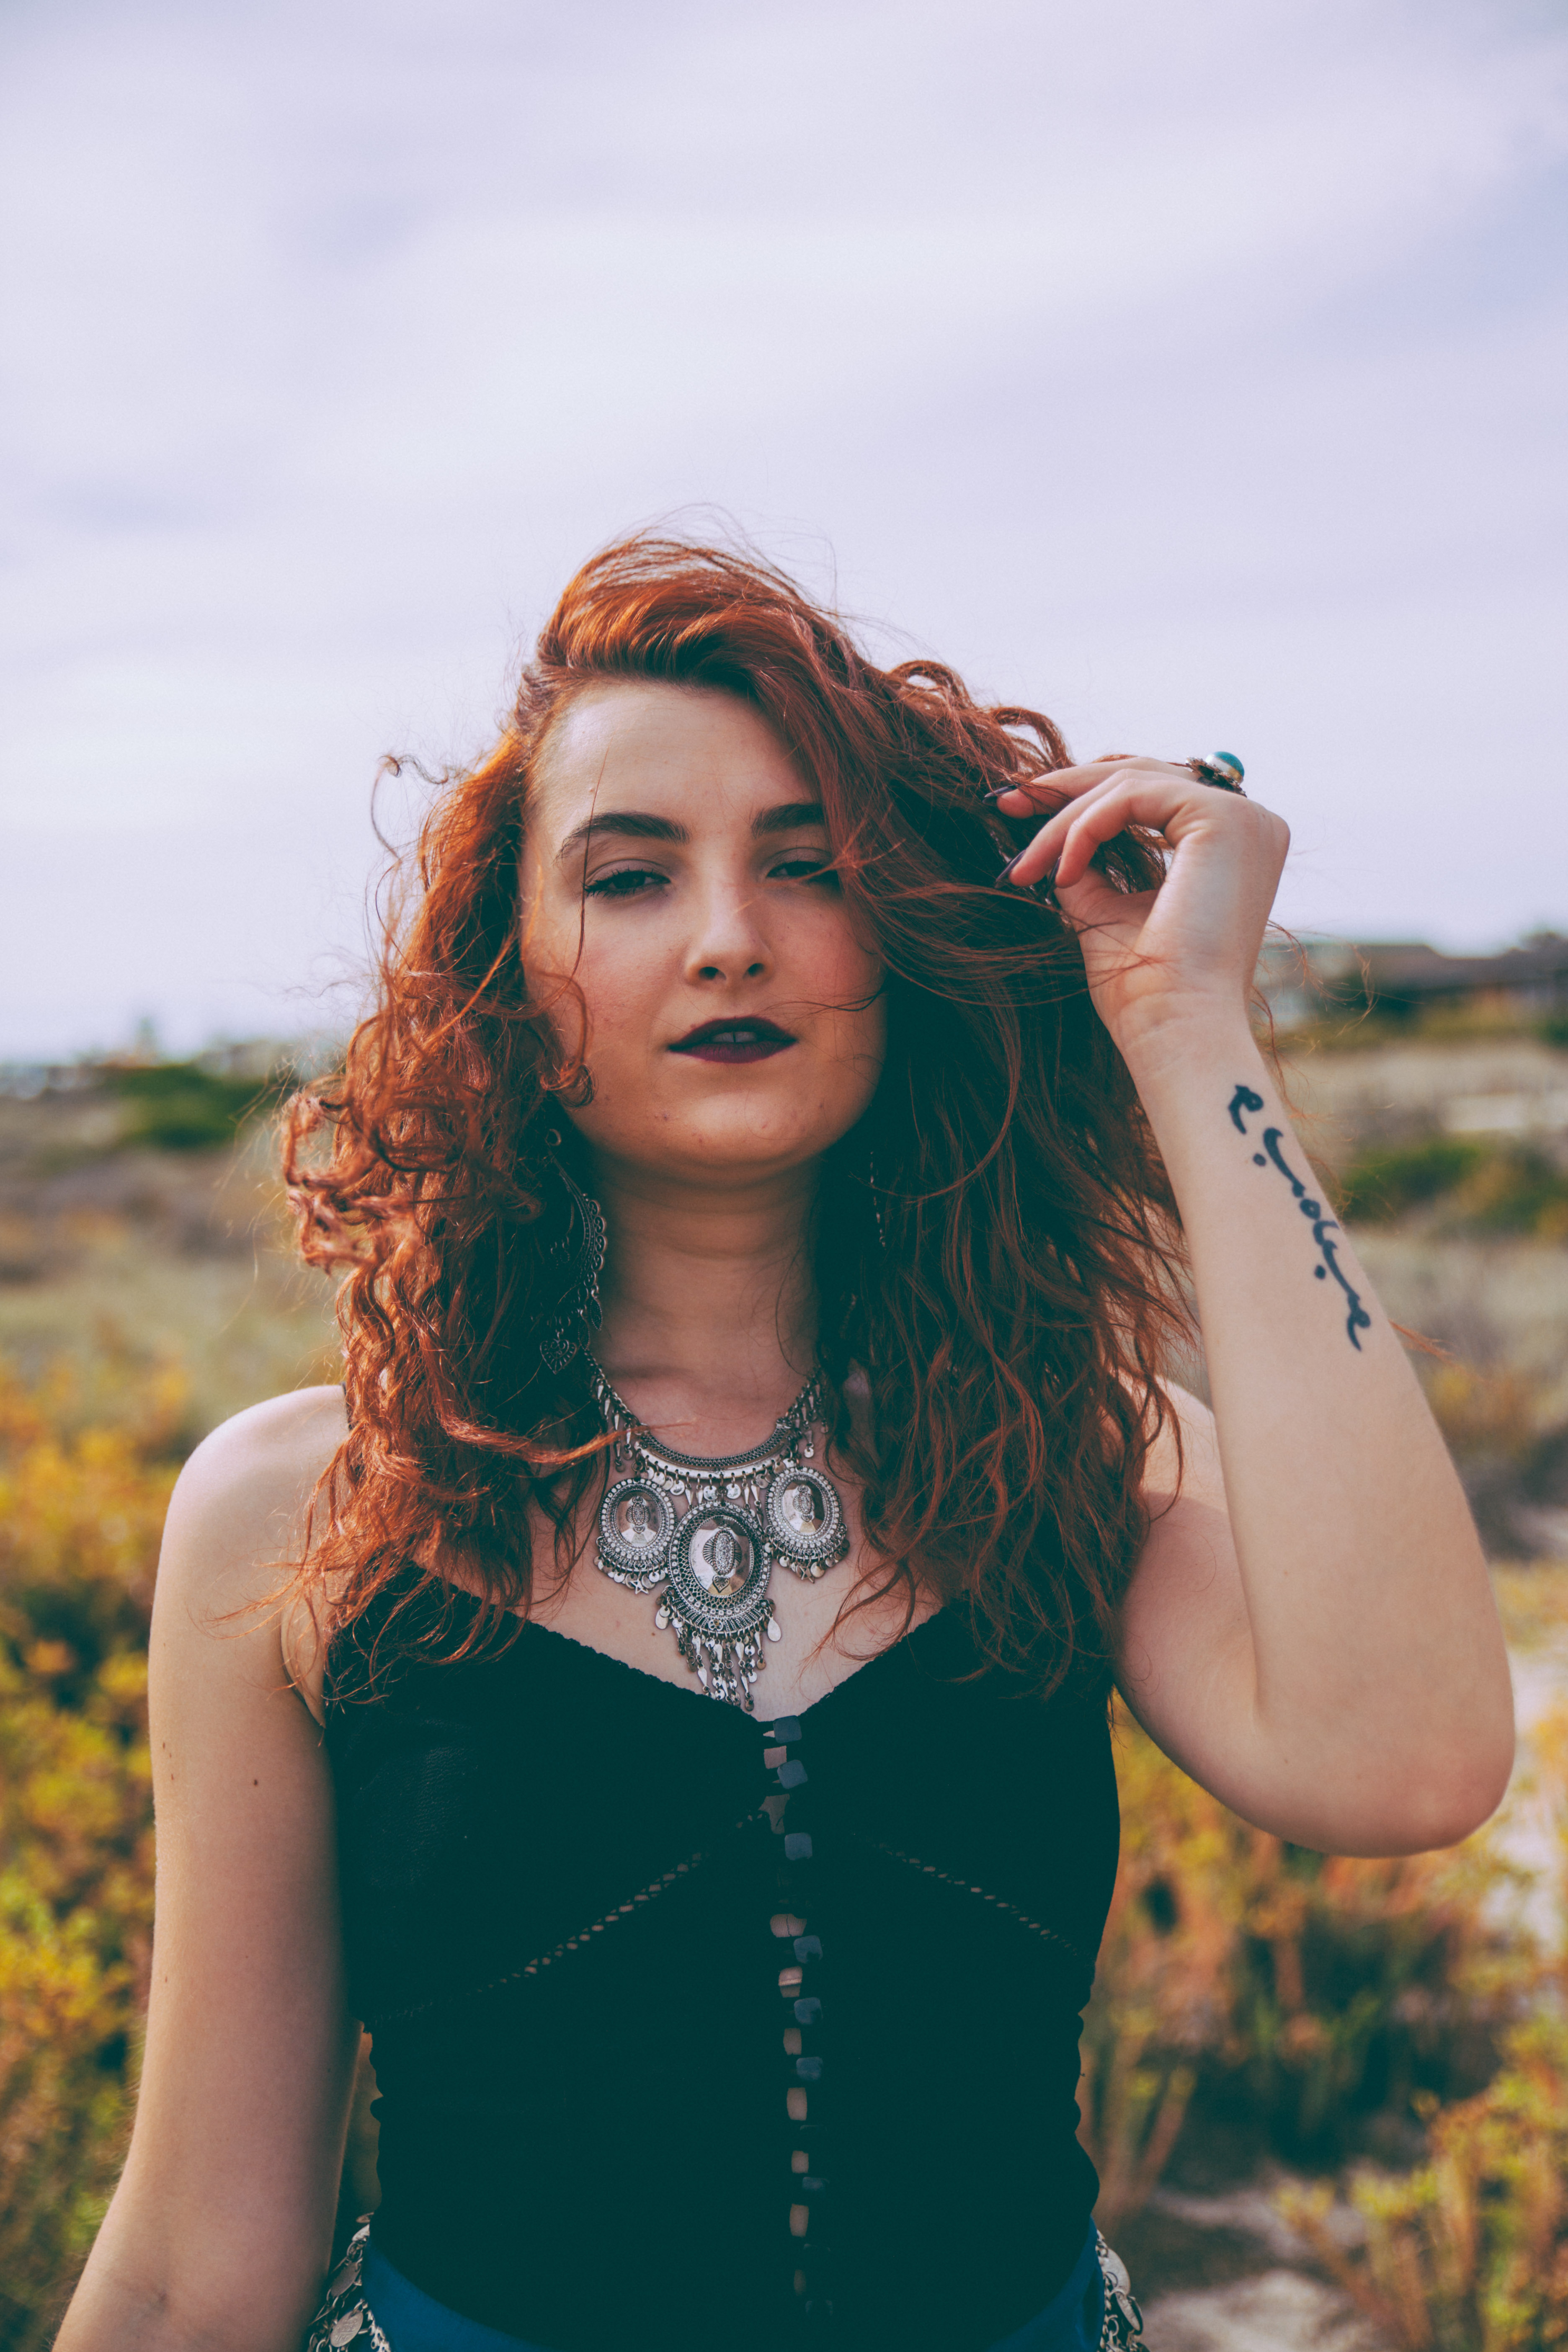
person, girl, woman, hair, photography, portrait, model, color, fashion, blue, lady, facial expression, season, hairstyle, smile, red hair, dress, eye, head, photograph, skin, redhead, beauty, blond, photo shoot, brown hair, portrait photography, art model